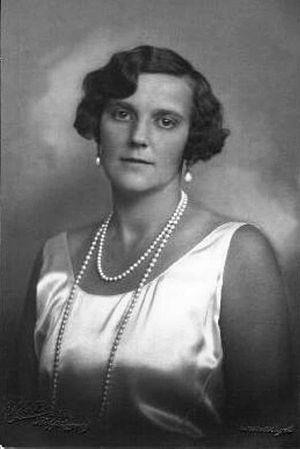
La descendance de Christian IX désigne ici l'ensemble des nombreux descendants du roi de Danemark Christian IX, et de son épouse Louise de Hesse-Cassel.
Marguerite de Danemark et d'Islande, née le 17 septembre 1895 au palais de Bernstorff, à Gentofte et morte le 18 septembre 1992 à Brodrehoj, est un membre de la famille royale de Danemark et, par mariage, une princesse de Bourbon-Parme.